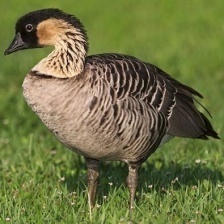
Species: HAWAIIAN GOOSE
Scientific name: BRANTA SANDVICENSIS
ImageNet parent category: goose